Juist

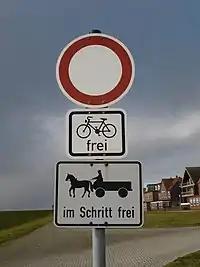
Juist rules of the road: no entry except for bicycles and horse-drawn carriages proceeding at walking pace

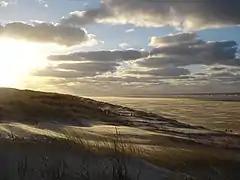
Juist beach in winter

The tallest buildings on Juist that can be seen from the North Sea are the water tower and an old hotel. There is a lighthouse on the island, but it is not in use. At the western end of the island is the Billreef, a large sandbank where birds such as dunlins, grey plovers and knots rest during their migration. In the western part of the island, the beach and the dunes are eroded by the sea. The edge of the dunes moves about five metres south each winter. On the western third of the island is Lake Hammersee, a freshwater lake.